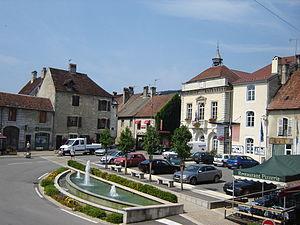
Quingey
Quingey est une commune française située dans le département du Doubs, en région Bourgogne-Franche-Comté.
Cités de Caractère de Bourgogne-Franche-Comté est une association française loi de 1901 créée en 1989. Elle délivre le label touristique Cité de Caractère de Bourgogne Franche-Comté à des communes de moins de 10 000 habitants habitants situées dans l'espace rural. Suite à l'assemblé générale du 14 décembre 2019 le nombre de communes bénéficiant de ce label s'élève à 59.
Le Sentier de grande randonnée 59 est un itinéraire balisé de randonnée pédestre traversant la Franche-Comté historique du Ballon d'Alsace à Culoz, en Auvergne-Rhône-Alpes.